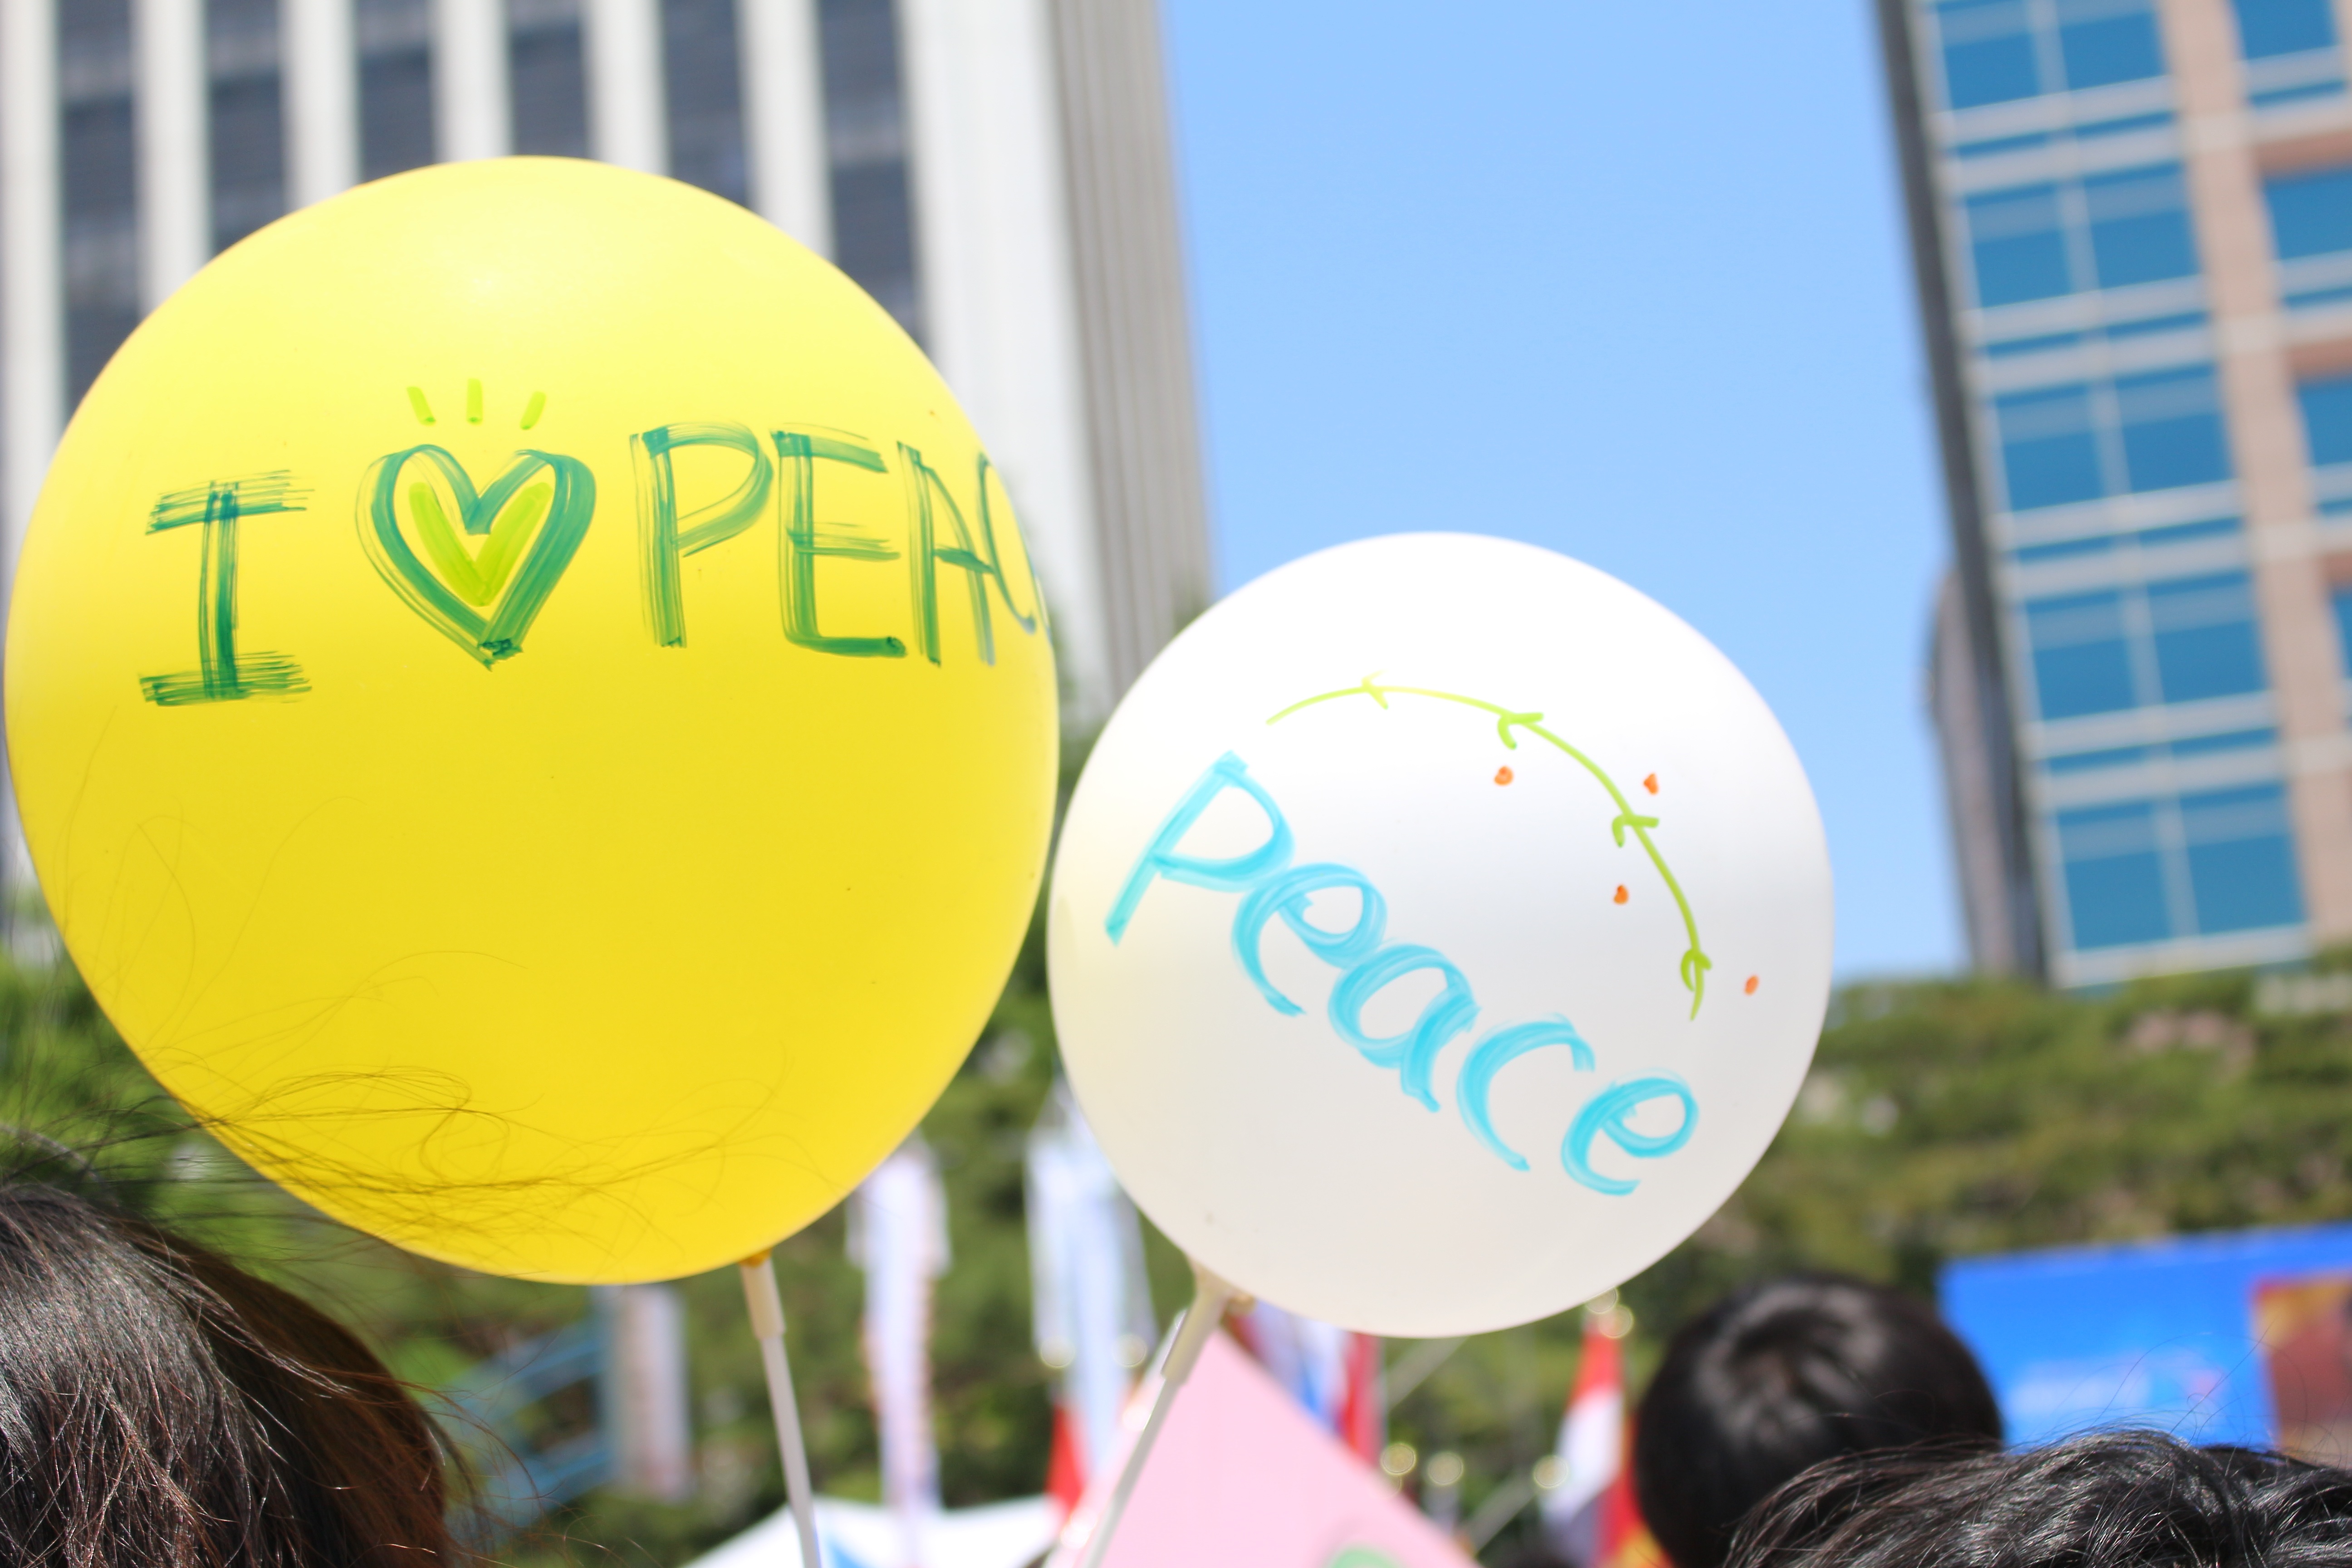
white, balloon, peace, yellow, toy, congratulations, i love the peace